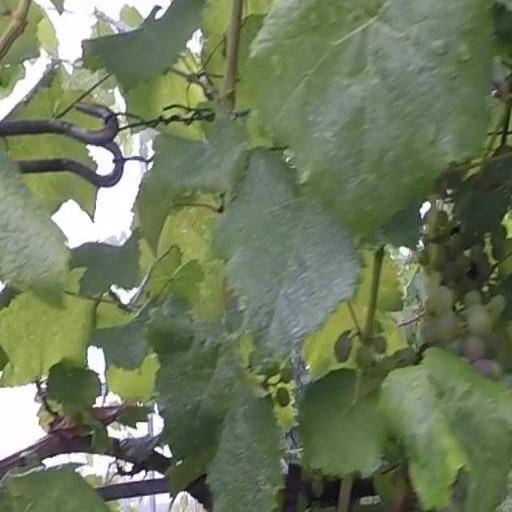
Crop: grape